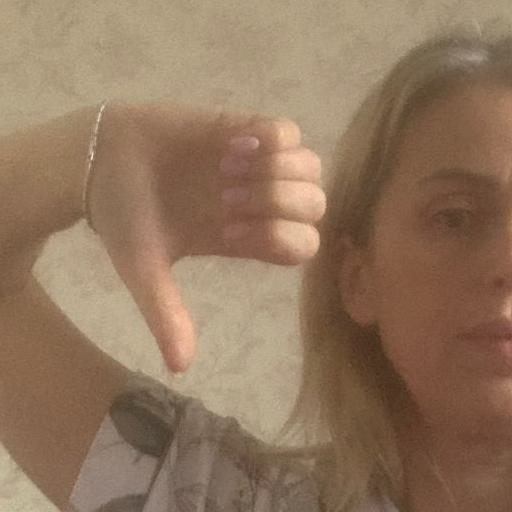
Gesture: dislike